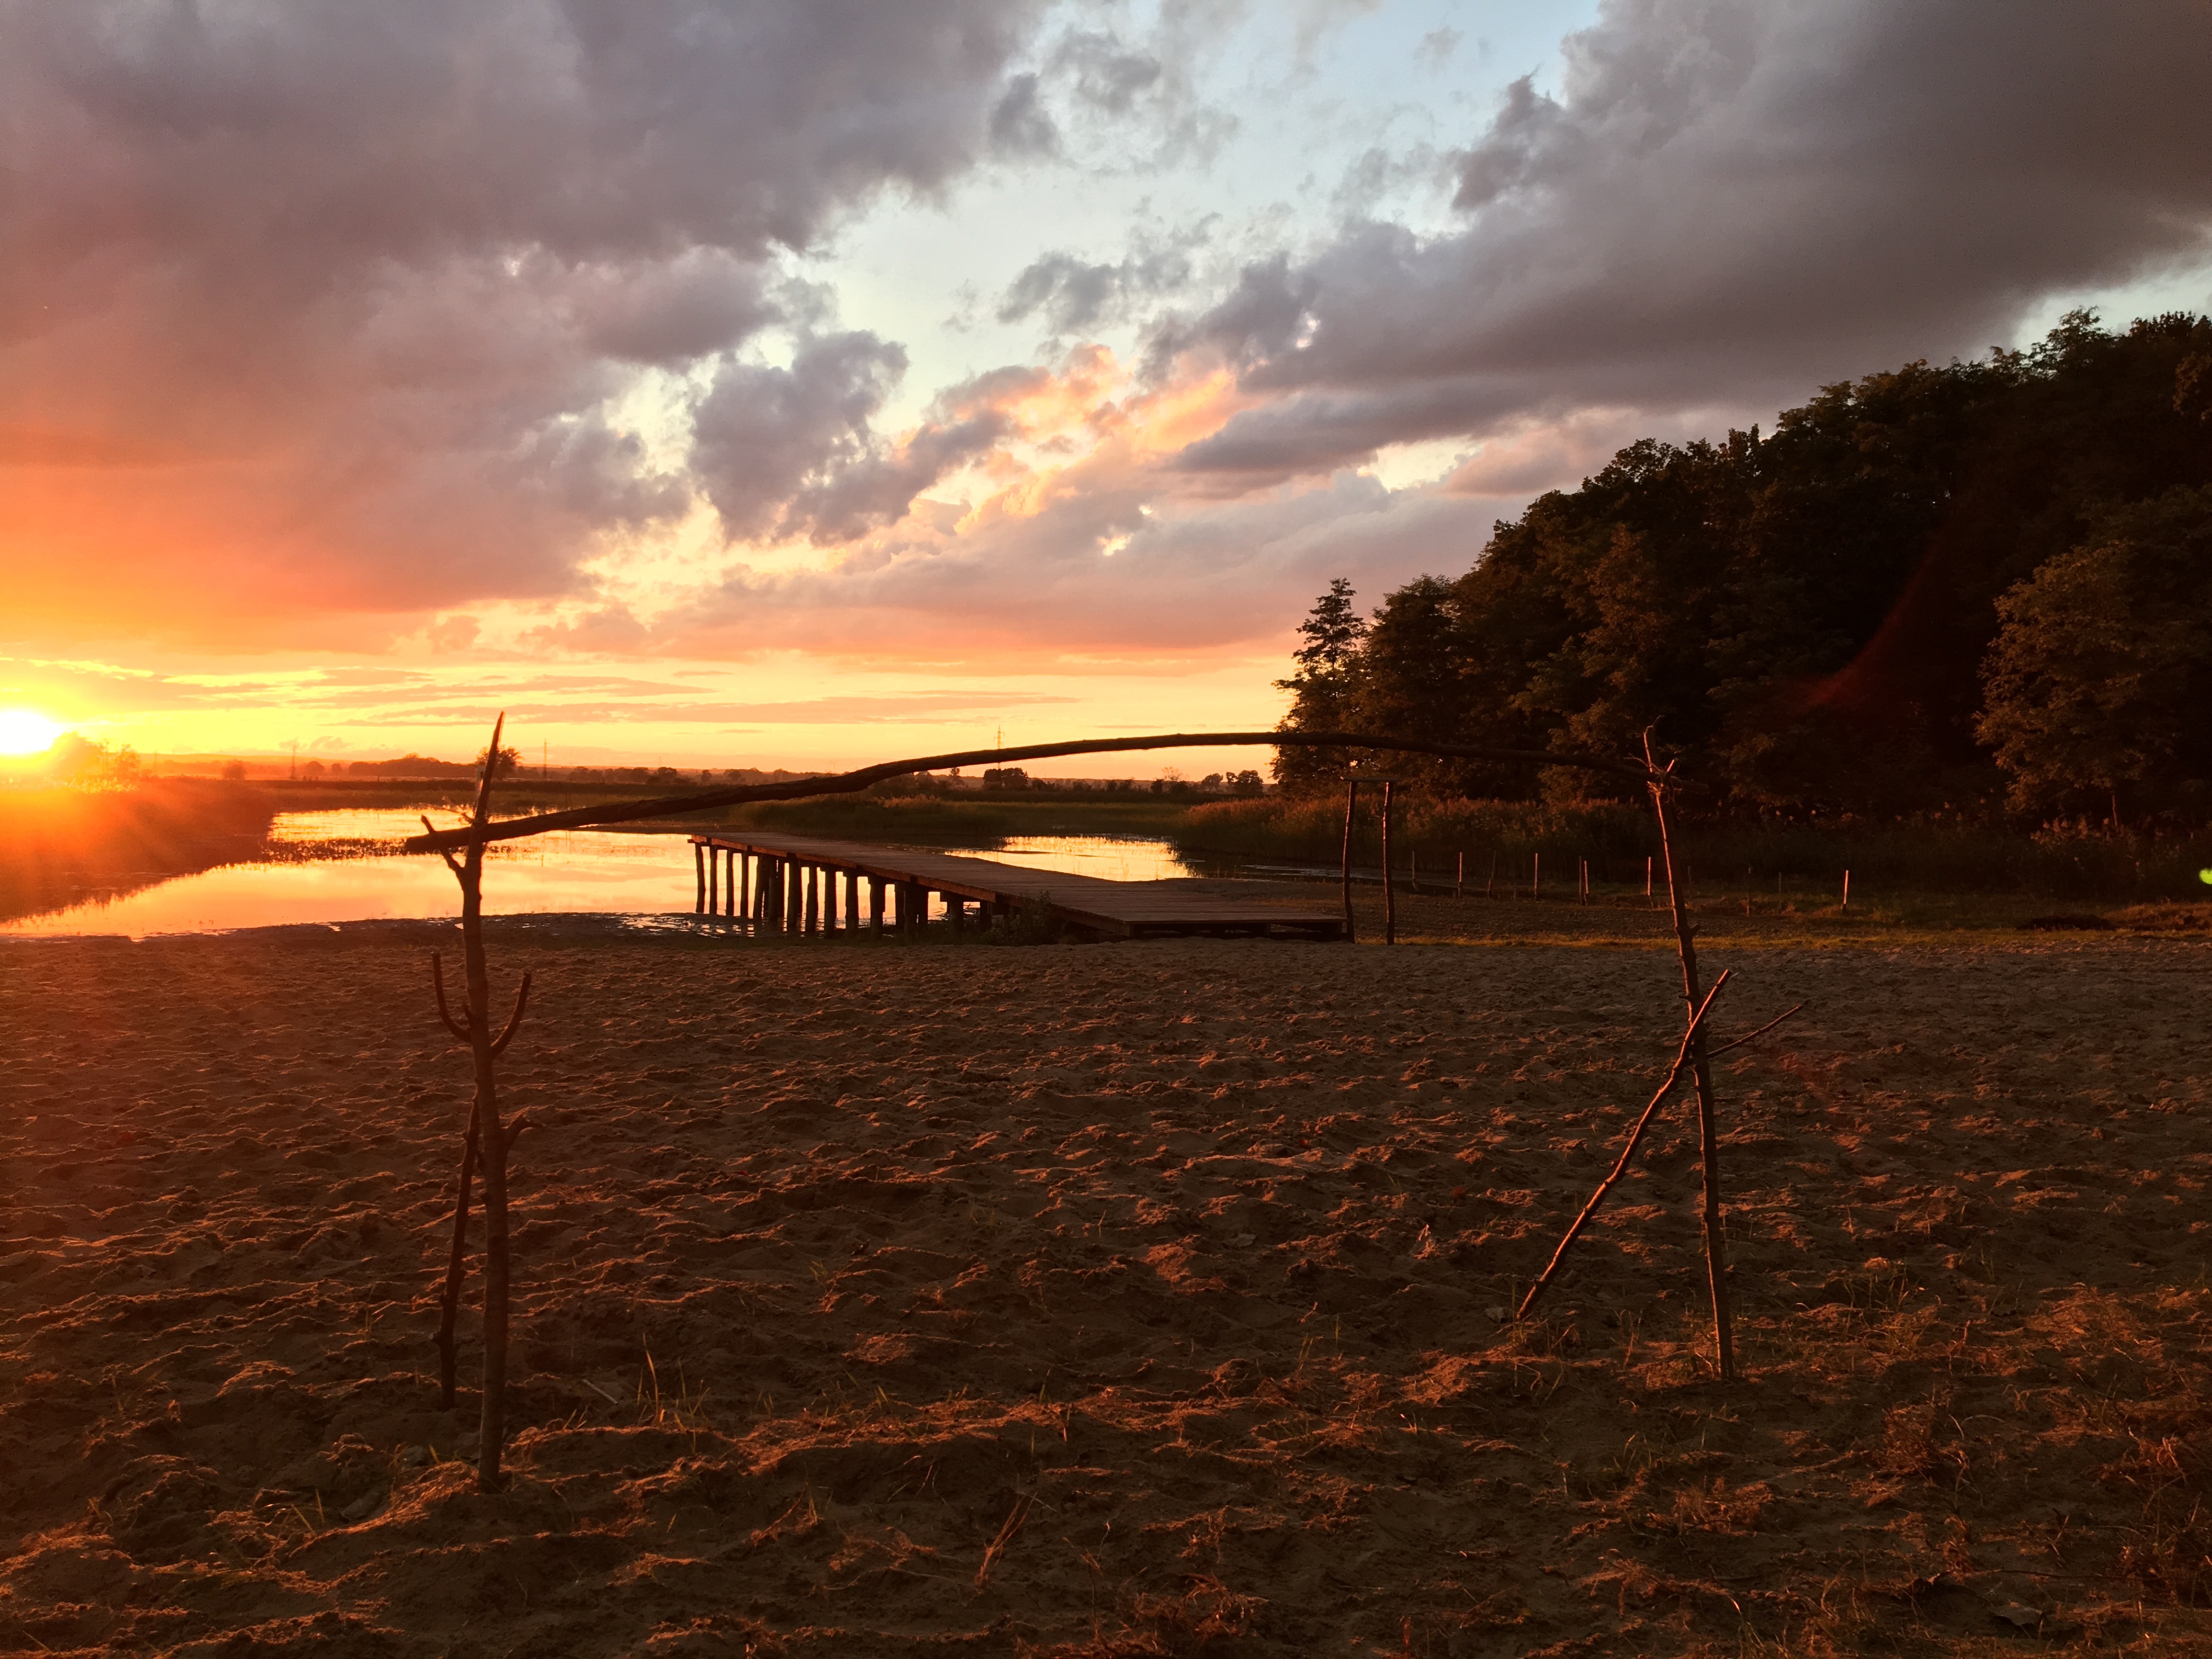
beach, landscape, sea, coast, nature, horizon, cloud, sky, sun, sunrise, sunset, sunlight, morning, lake, dawn, dusk, evening, reflection, natural environment, atmospheric phenomenon, drzecin